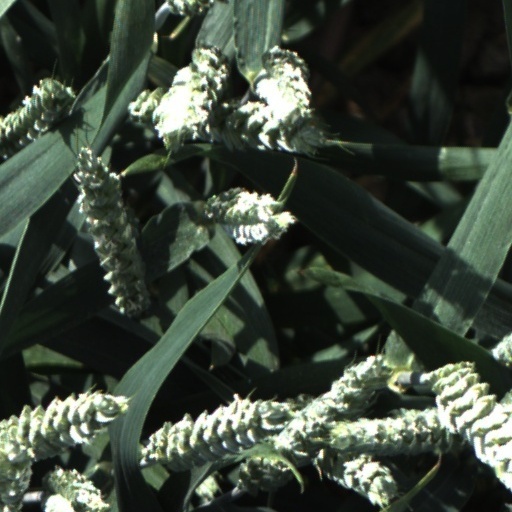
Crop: wheat